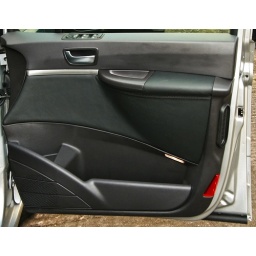
Citroen C8. Front door card in black